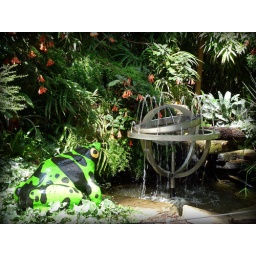
This frog has appeared in the Winter Garden. I'm sure I spotted some birds as well.....